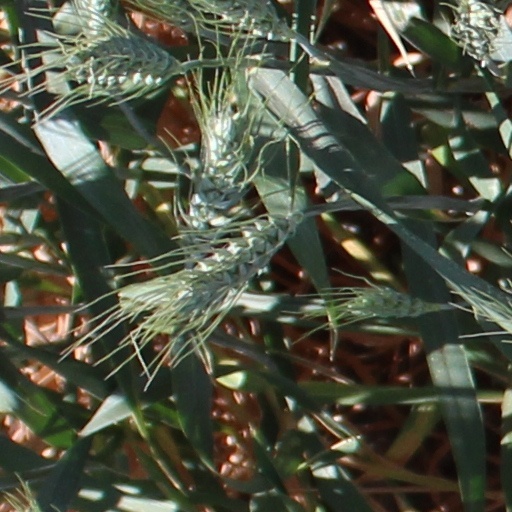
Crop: wheat